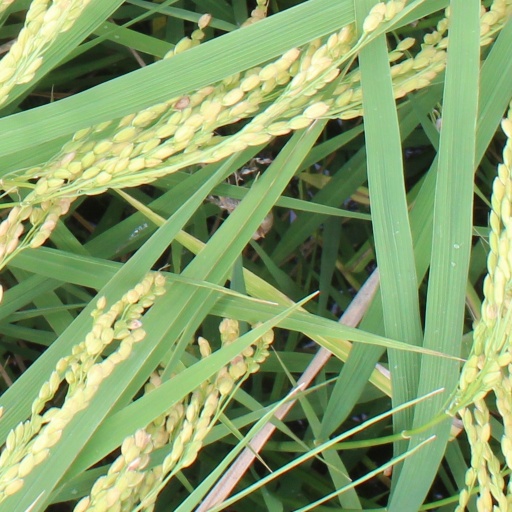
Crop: rice